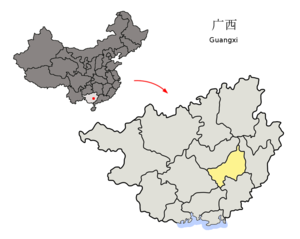
Guigang est une ville de la région autonome du Guangxi en Chine. La population de sa juridiction est d'environ 4,4 millions d'habitants. La population du district était de 5 033 101 habitants en 2010.